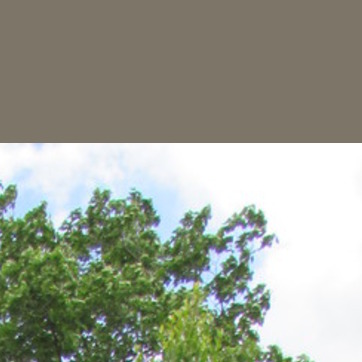
Material: sky